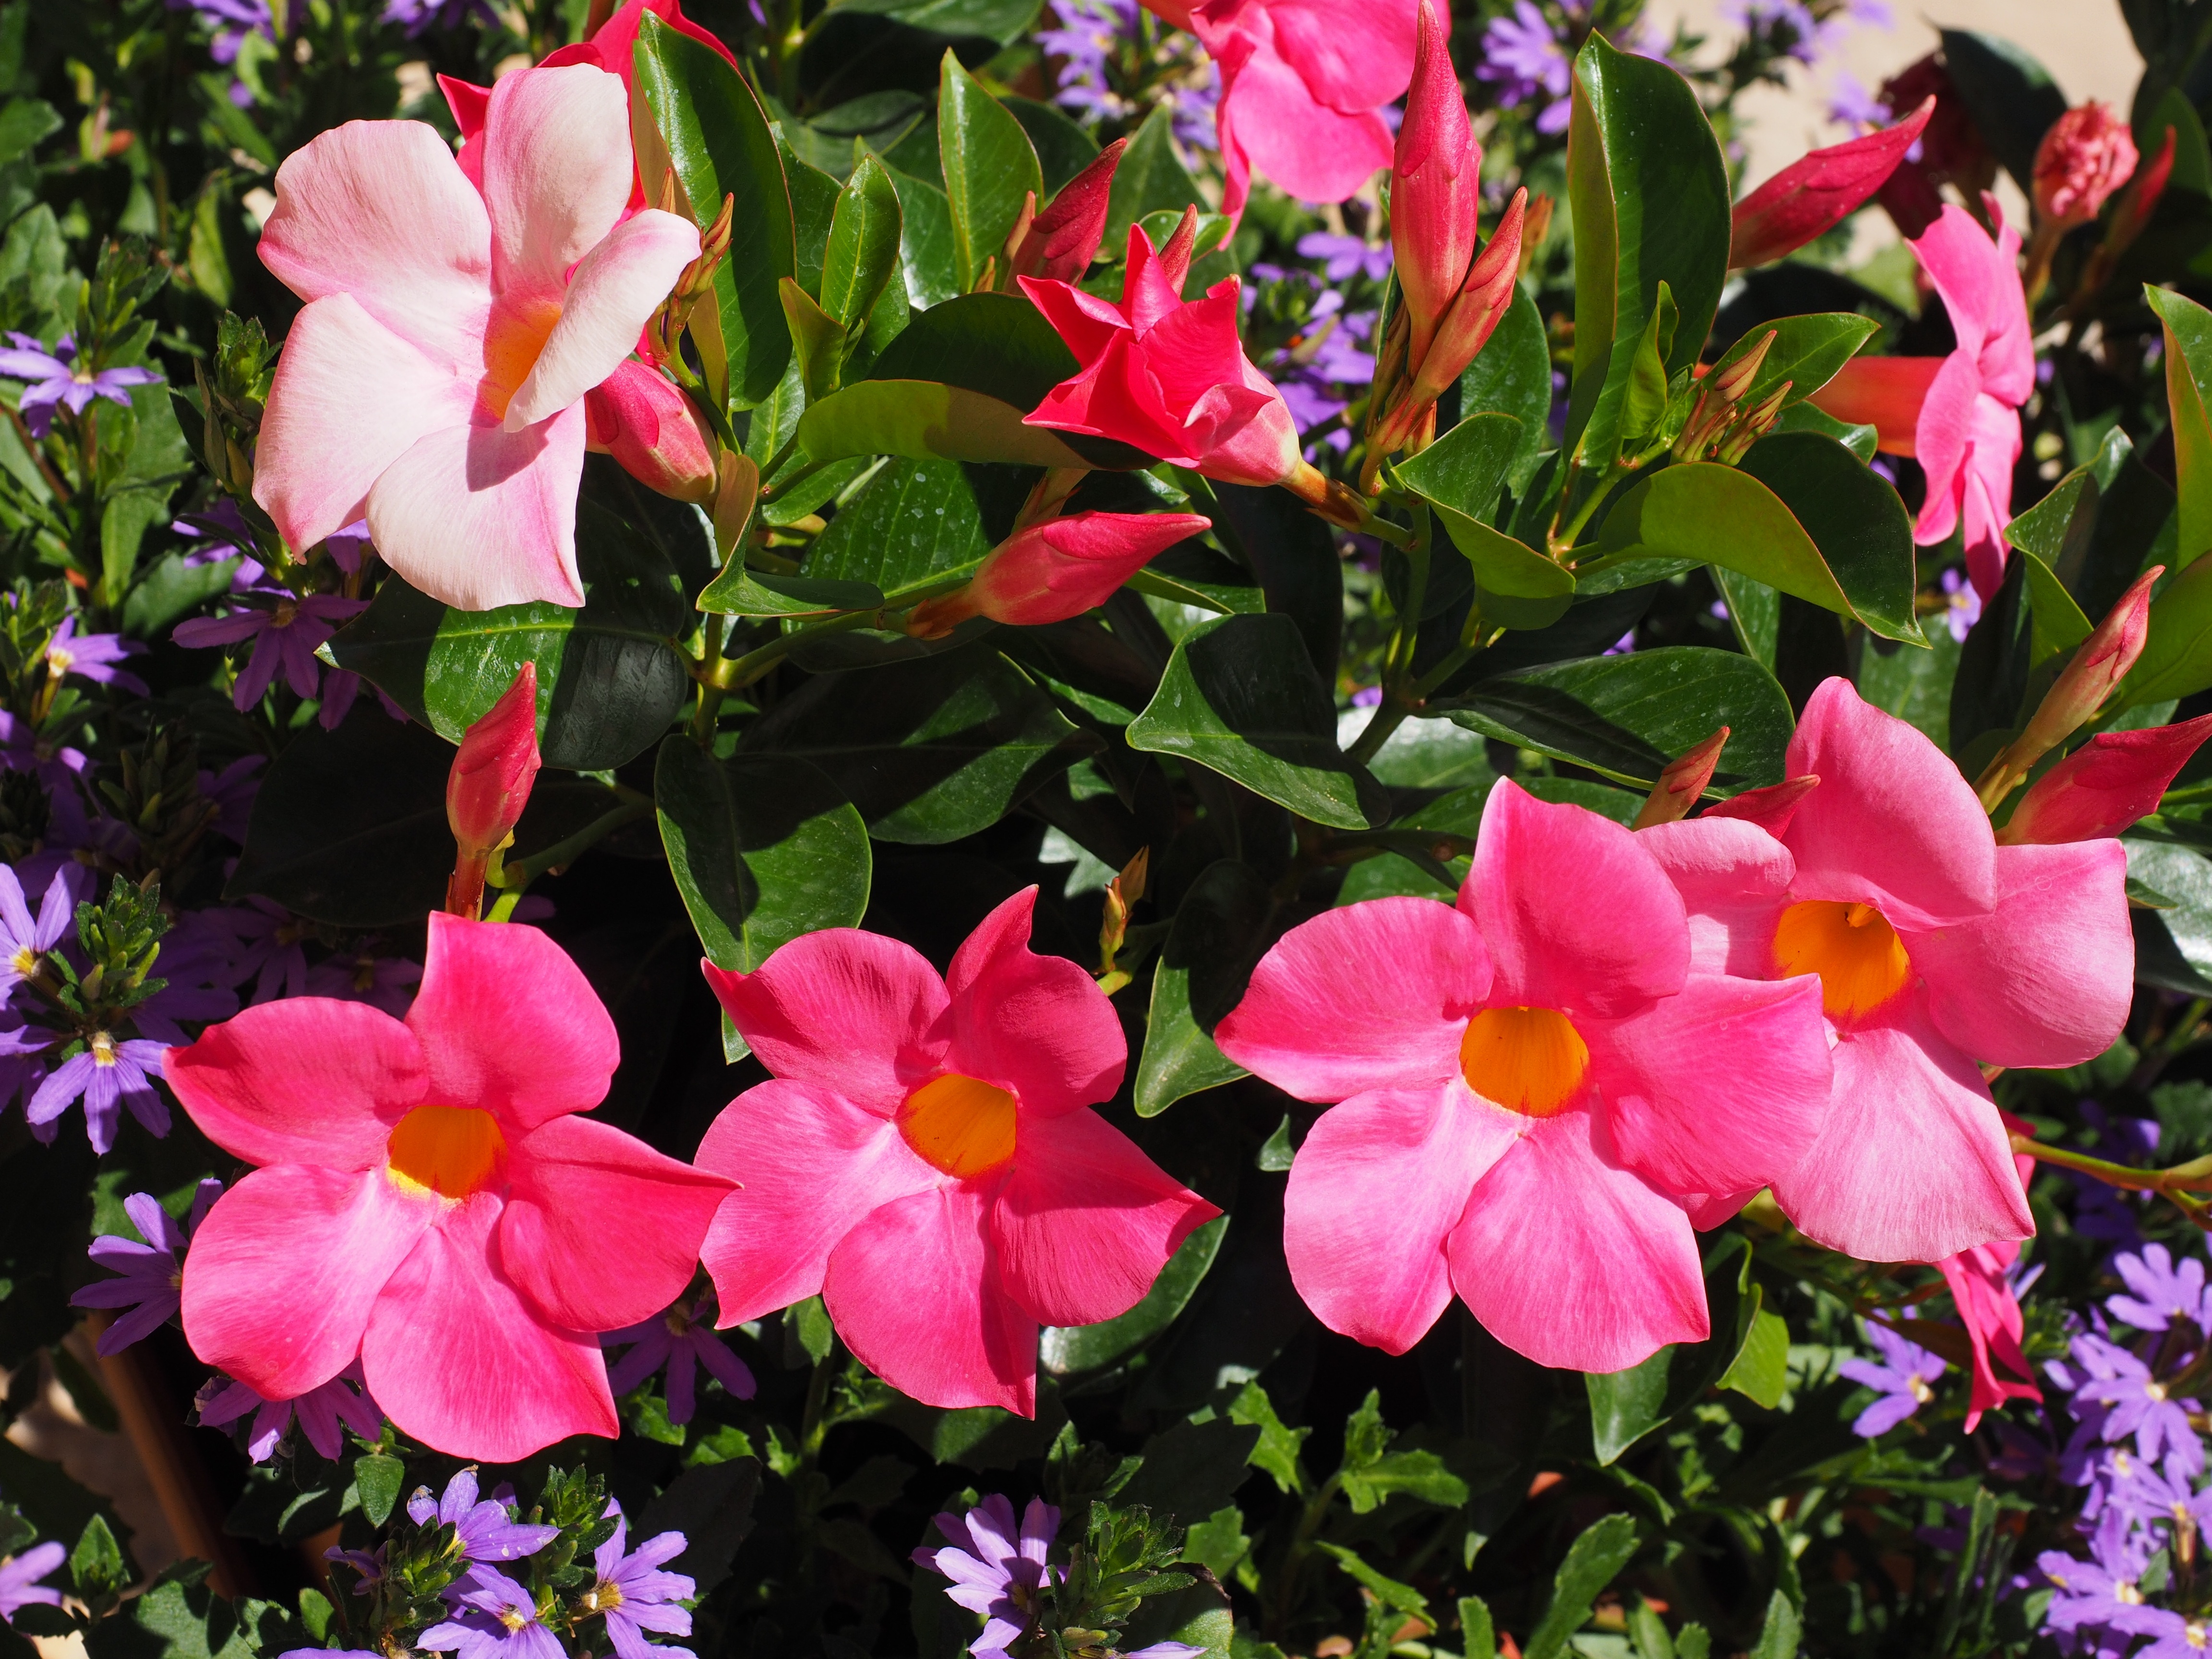
blossom, plant, flower, petal, bloom, crop, botany, climber, pink, flora, shrub, bright, apocynaceae, fiery, garden plant, flowering plant, funnel, velvety, dipladenia, mandevilla, bell shaped, funnel flower, dark pink, trumpet shaped, funnel like, neotropical liana, semi shrub, dog gift greenhouse, mandevilla sanderi, trichterf rmig, trumpet like, velvety red, sundaville, tropidenia, stans, busy lizzie, annual plant, land plant